James A. Daugherty

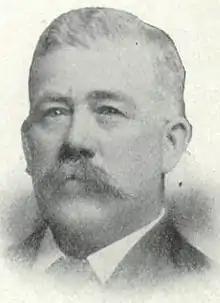
From 1912's "Official Manual of the State of Missouri 1911 - 1912"

James Alexander Daugherty (August 30, 1847 – January 26, 1920) was an American politician who was a Democratic U.S. Representative and state judge from southwest Missouri.